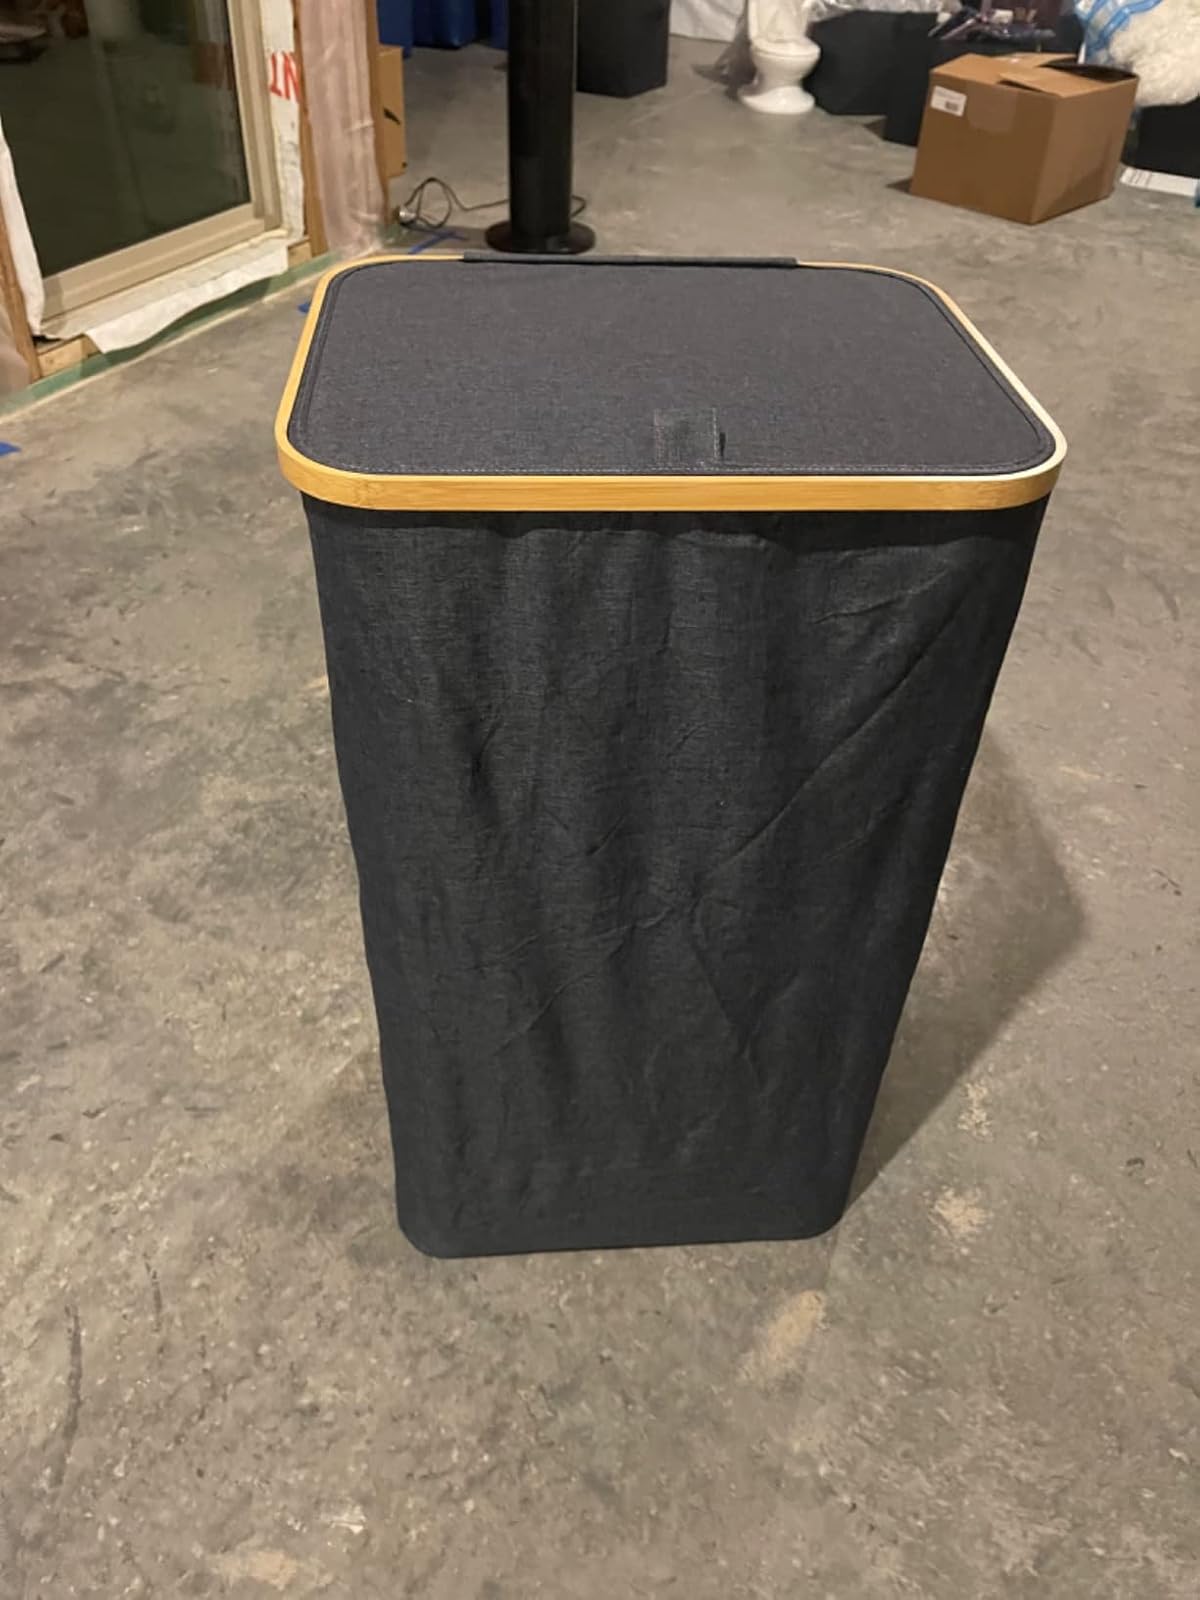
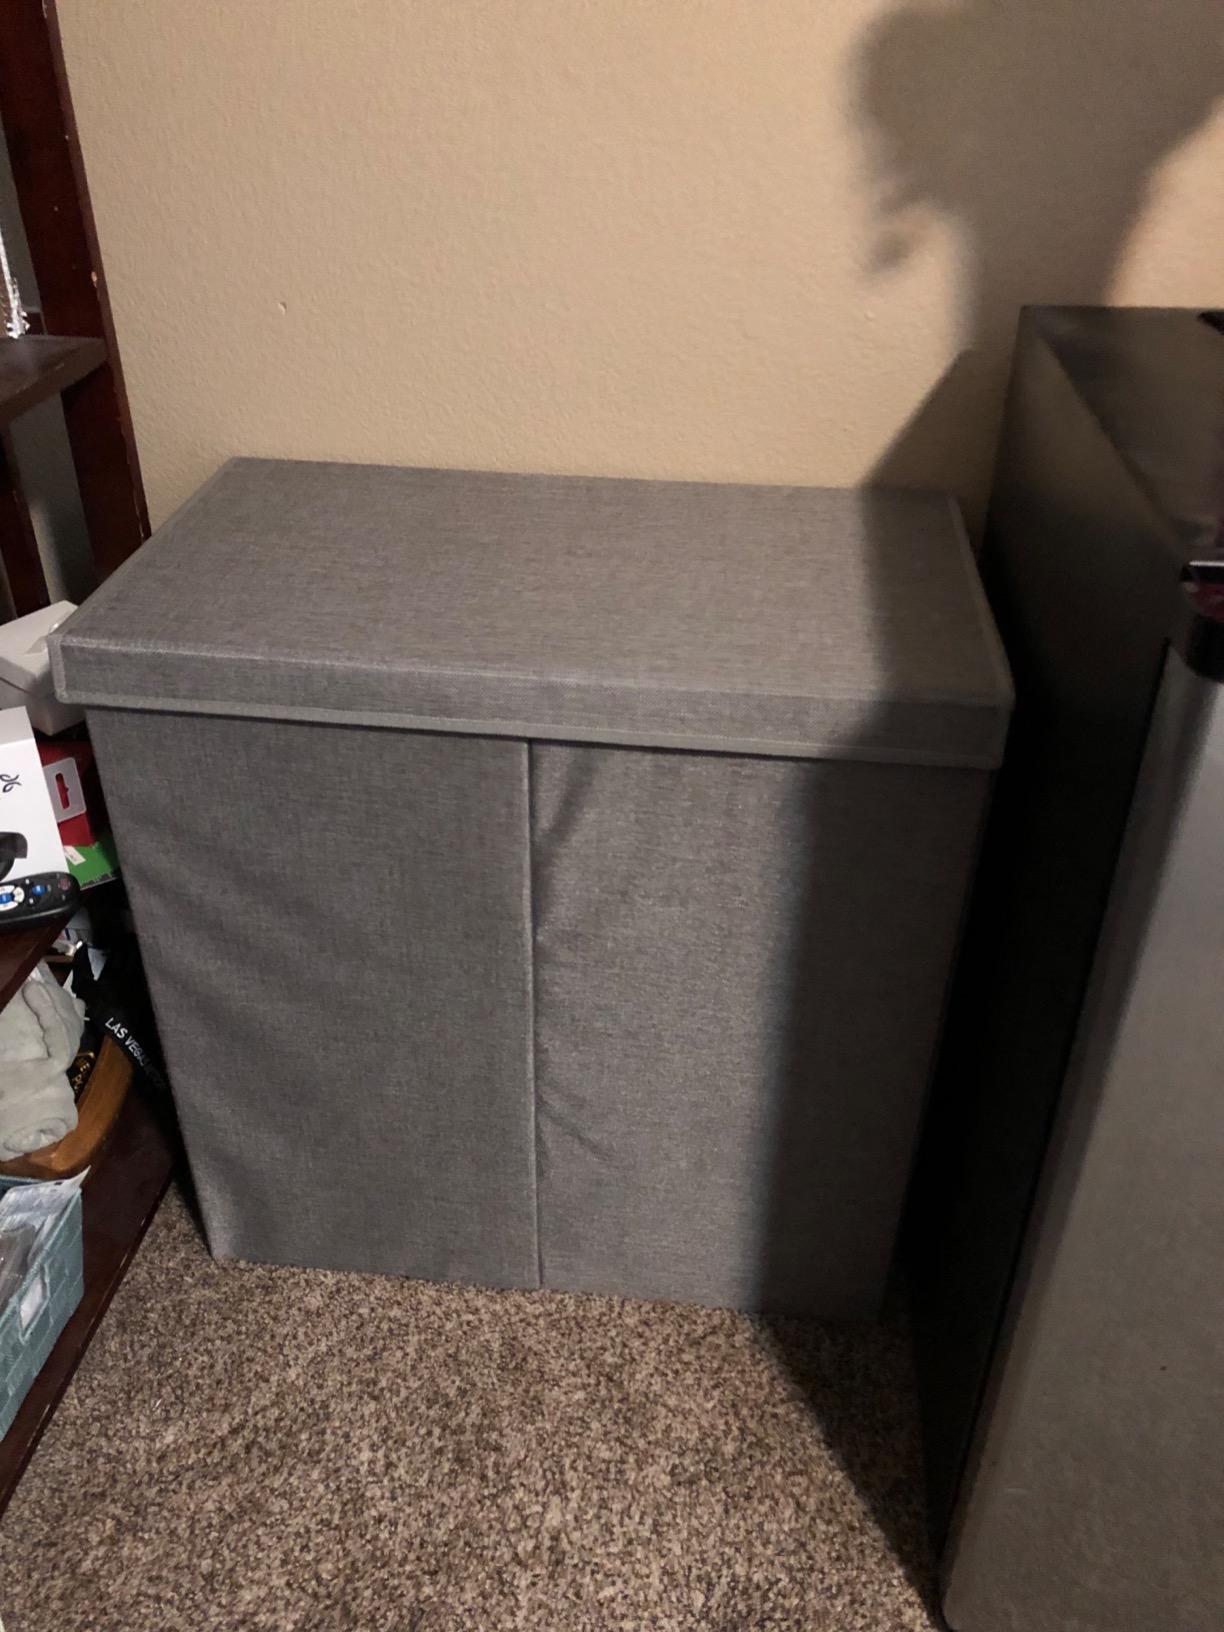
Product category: items_hamper
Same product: no